Taxation in Norway

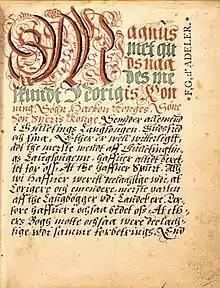
"Magnus Lagabøte's Landslov" National Archival Services of Norway

Taxation in Norway can be traced back to the petty kingdoms before the unification of Norway. The kings of the petty kingdoms were not permanent residents of one single royal estate, but were moving around in their kingdom, staying for a while at royal estates in each part of it. The peasants in the area where the king stayed, were obliged to provide payment in kind to the king and his entourage. This obligation is called . This performance of the peasants to their king, has most likely been an important and necessary source of income for the petty kingdoms and made it possible for the king and his entourage to live off the profits from the farming society. was continued when the unified Norwegian kingdom arose. The early national kingdom had in addition other casual tax revenues like (and possibly tax revenues from Shetland, Orkney, the Faroes and Hebrides) and trade and travel fees.